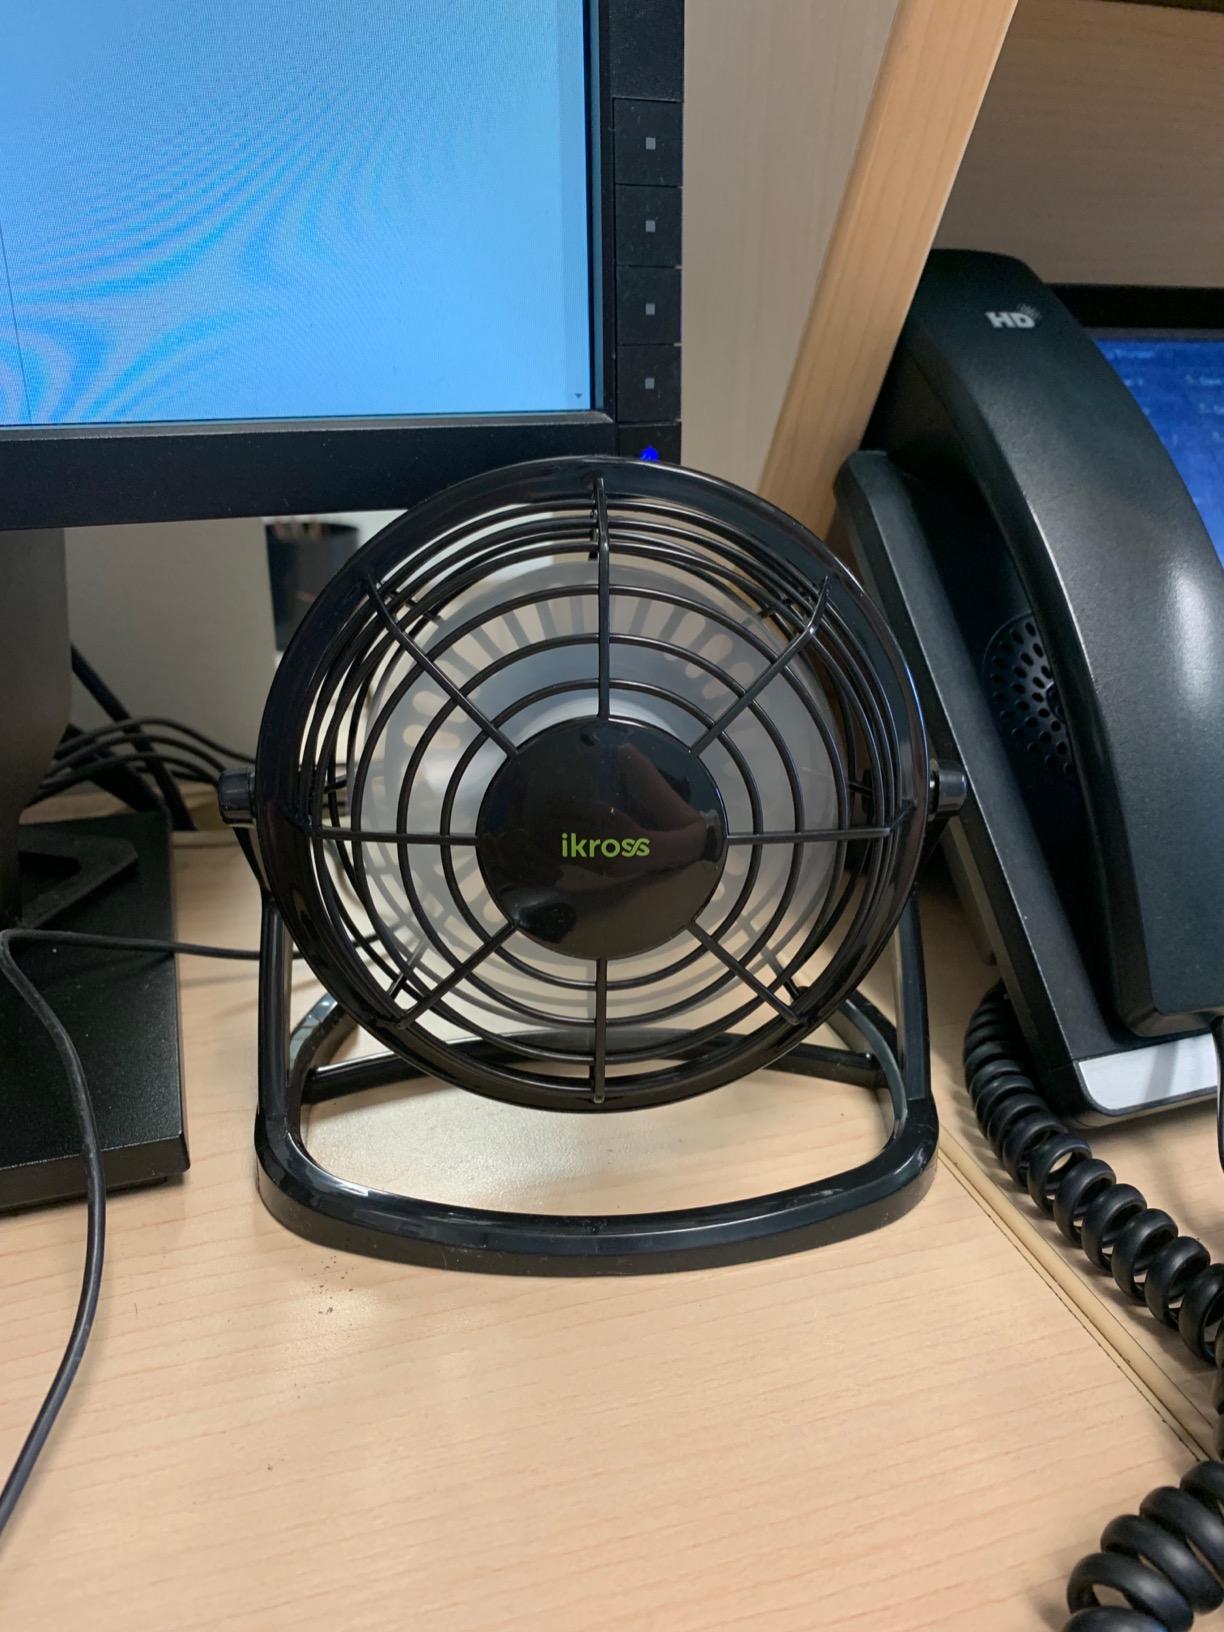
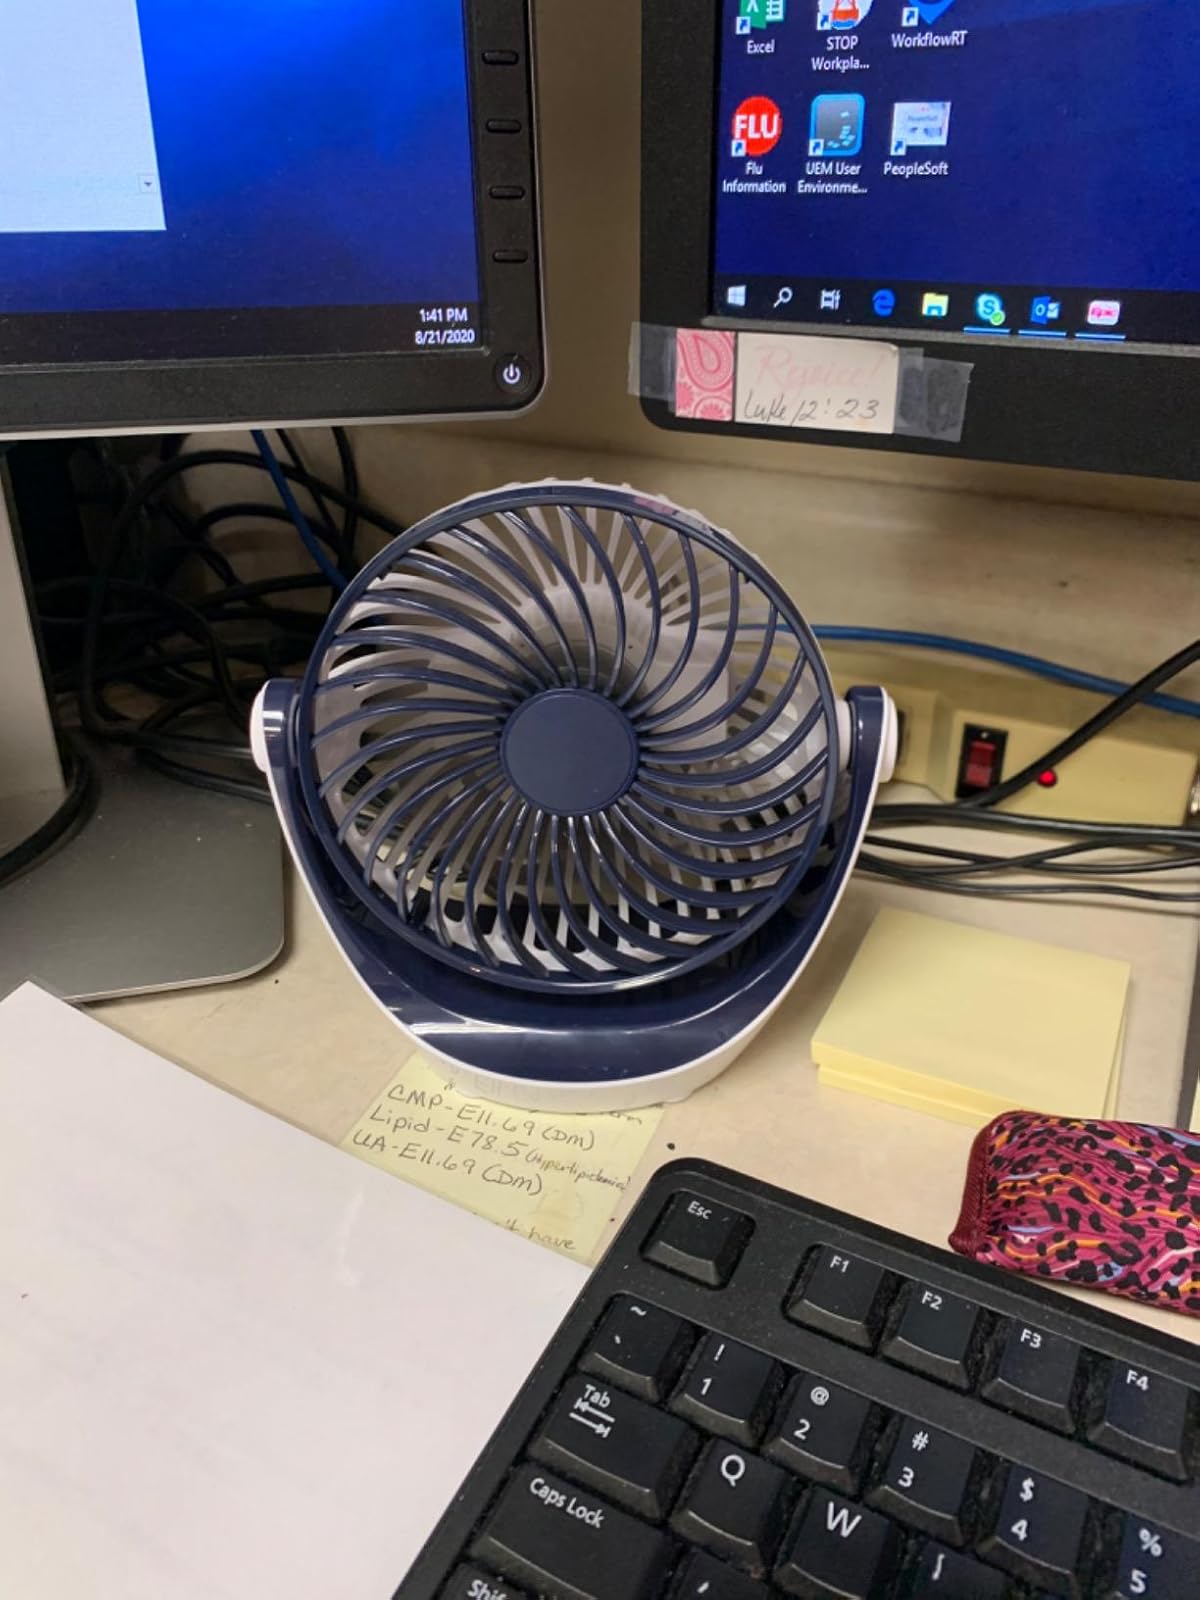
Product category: fan
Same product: no